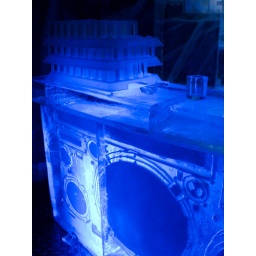
The bar and lots of glasses at the Absolut Ice Bar in Stockholm